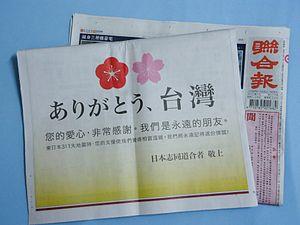
Les relations entre le Japon et Taïwan sont encadrées par le communiqué conjoint de 1972, repris dans le traité commun de 1978. Depuis lors, le Japon a maintenu des relations de travail non gouvernementales avec Taïwan puisque le Japon ne reconnaît pas la République de Chine, et emploie la dénomination neutre « Taïwan » à la place.